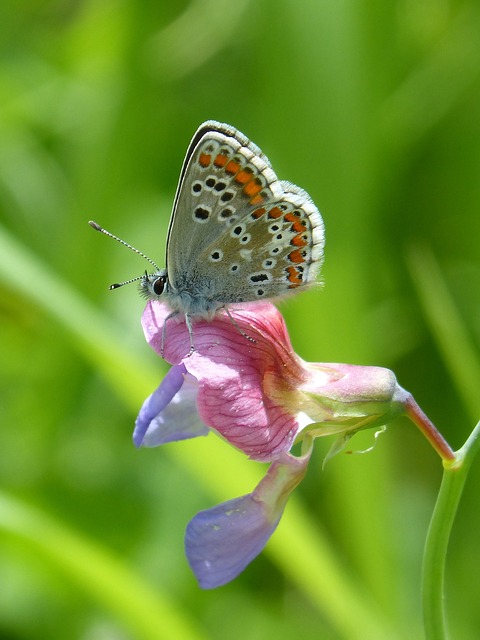
Label: farfalla